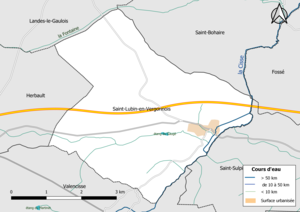
Carte du réseau hydrographique de la commune de fr:Saint-Lubin-en-Vergonnois (Loir-et-Cher, France).
Saint-Lubin-en-Vergonnois est une commune française située dans le département de Loir-et-Cher, en région Centre-Val de Loire.